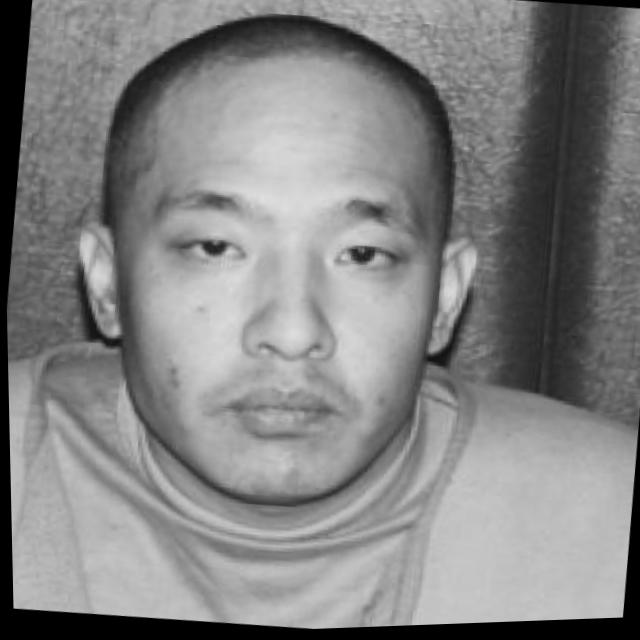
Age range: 21-44